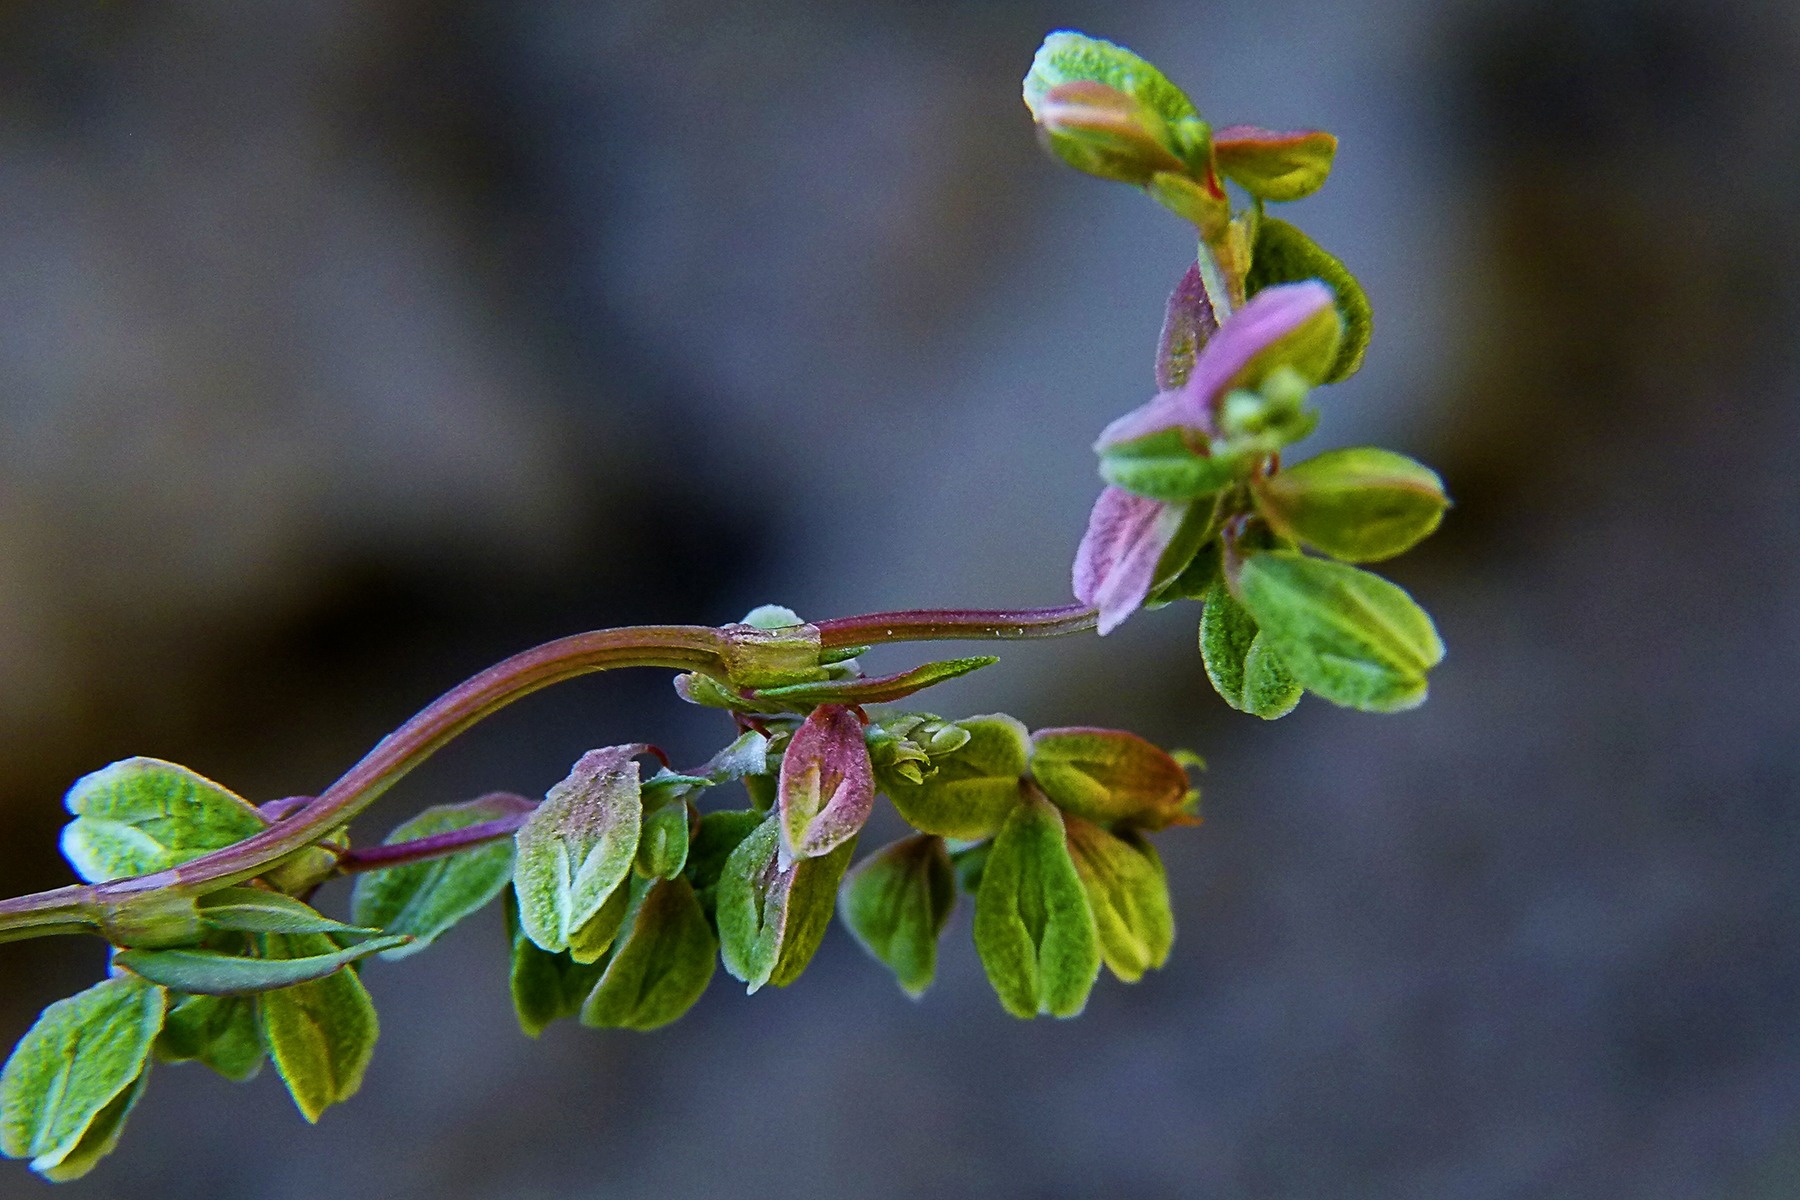
nature, forest, branch, blossom, plant, leaf, flower, wild, green, herb, produce, macro, botany, flora, twig, wildflower, close up, leaves, shrub, bud, macro photography, flowering plant, plant stem, land plant